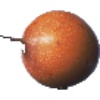
Label: granadilla